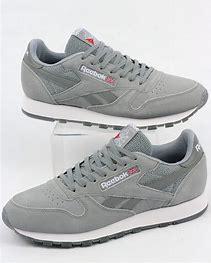
Brand: Reebok
Model: Classic